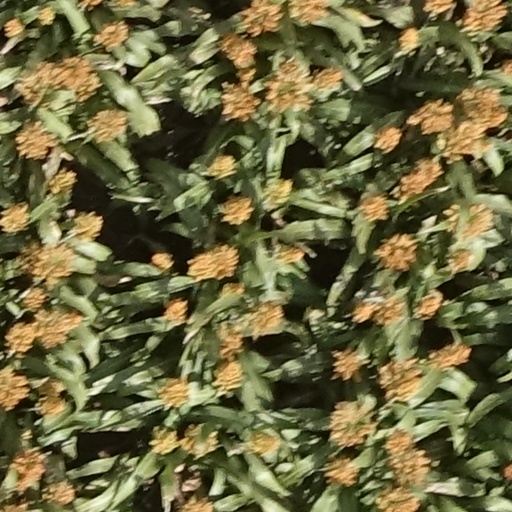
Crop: sorghum